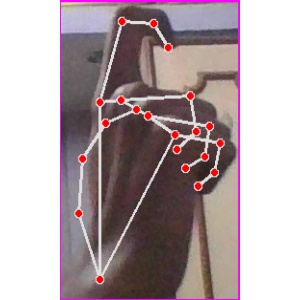
अक्षर: ट